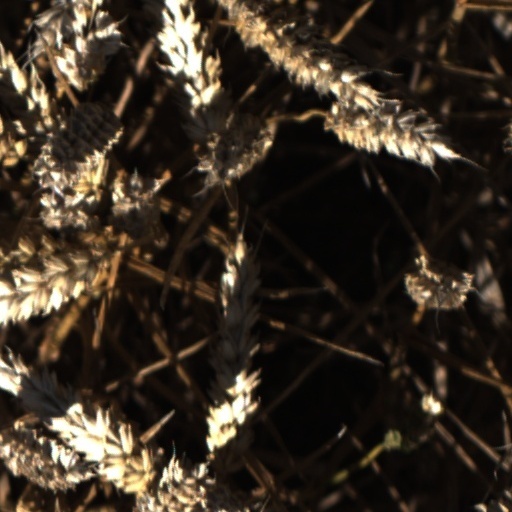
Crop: wheat